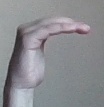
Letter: haa